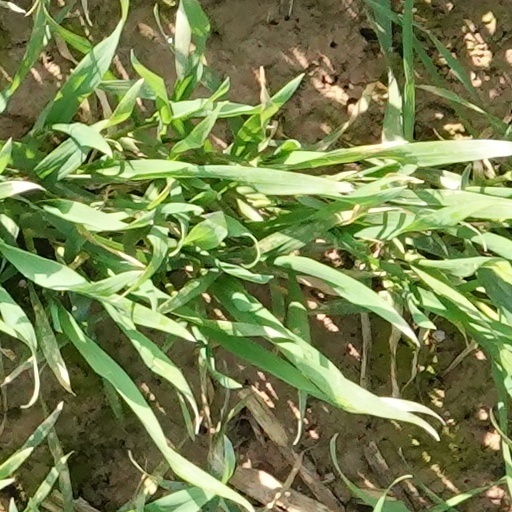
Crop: wheat